Answer in natural language. How many DiningTables are visible in the scene? Choose between the following options: 2, 0, 4, 3 or 1
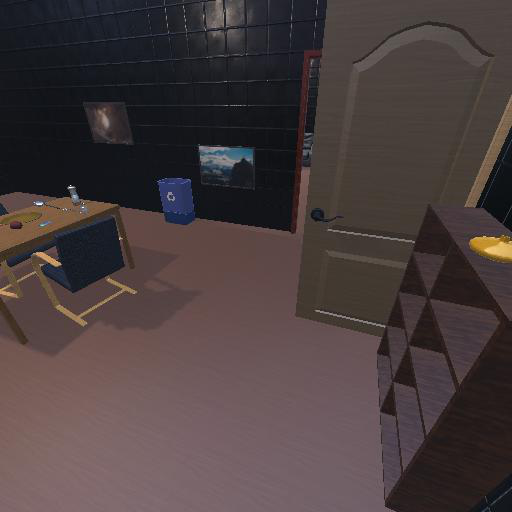
<answer>1</answer>